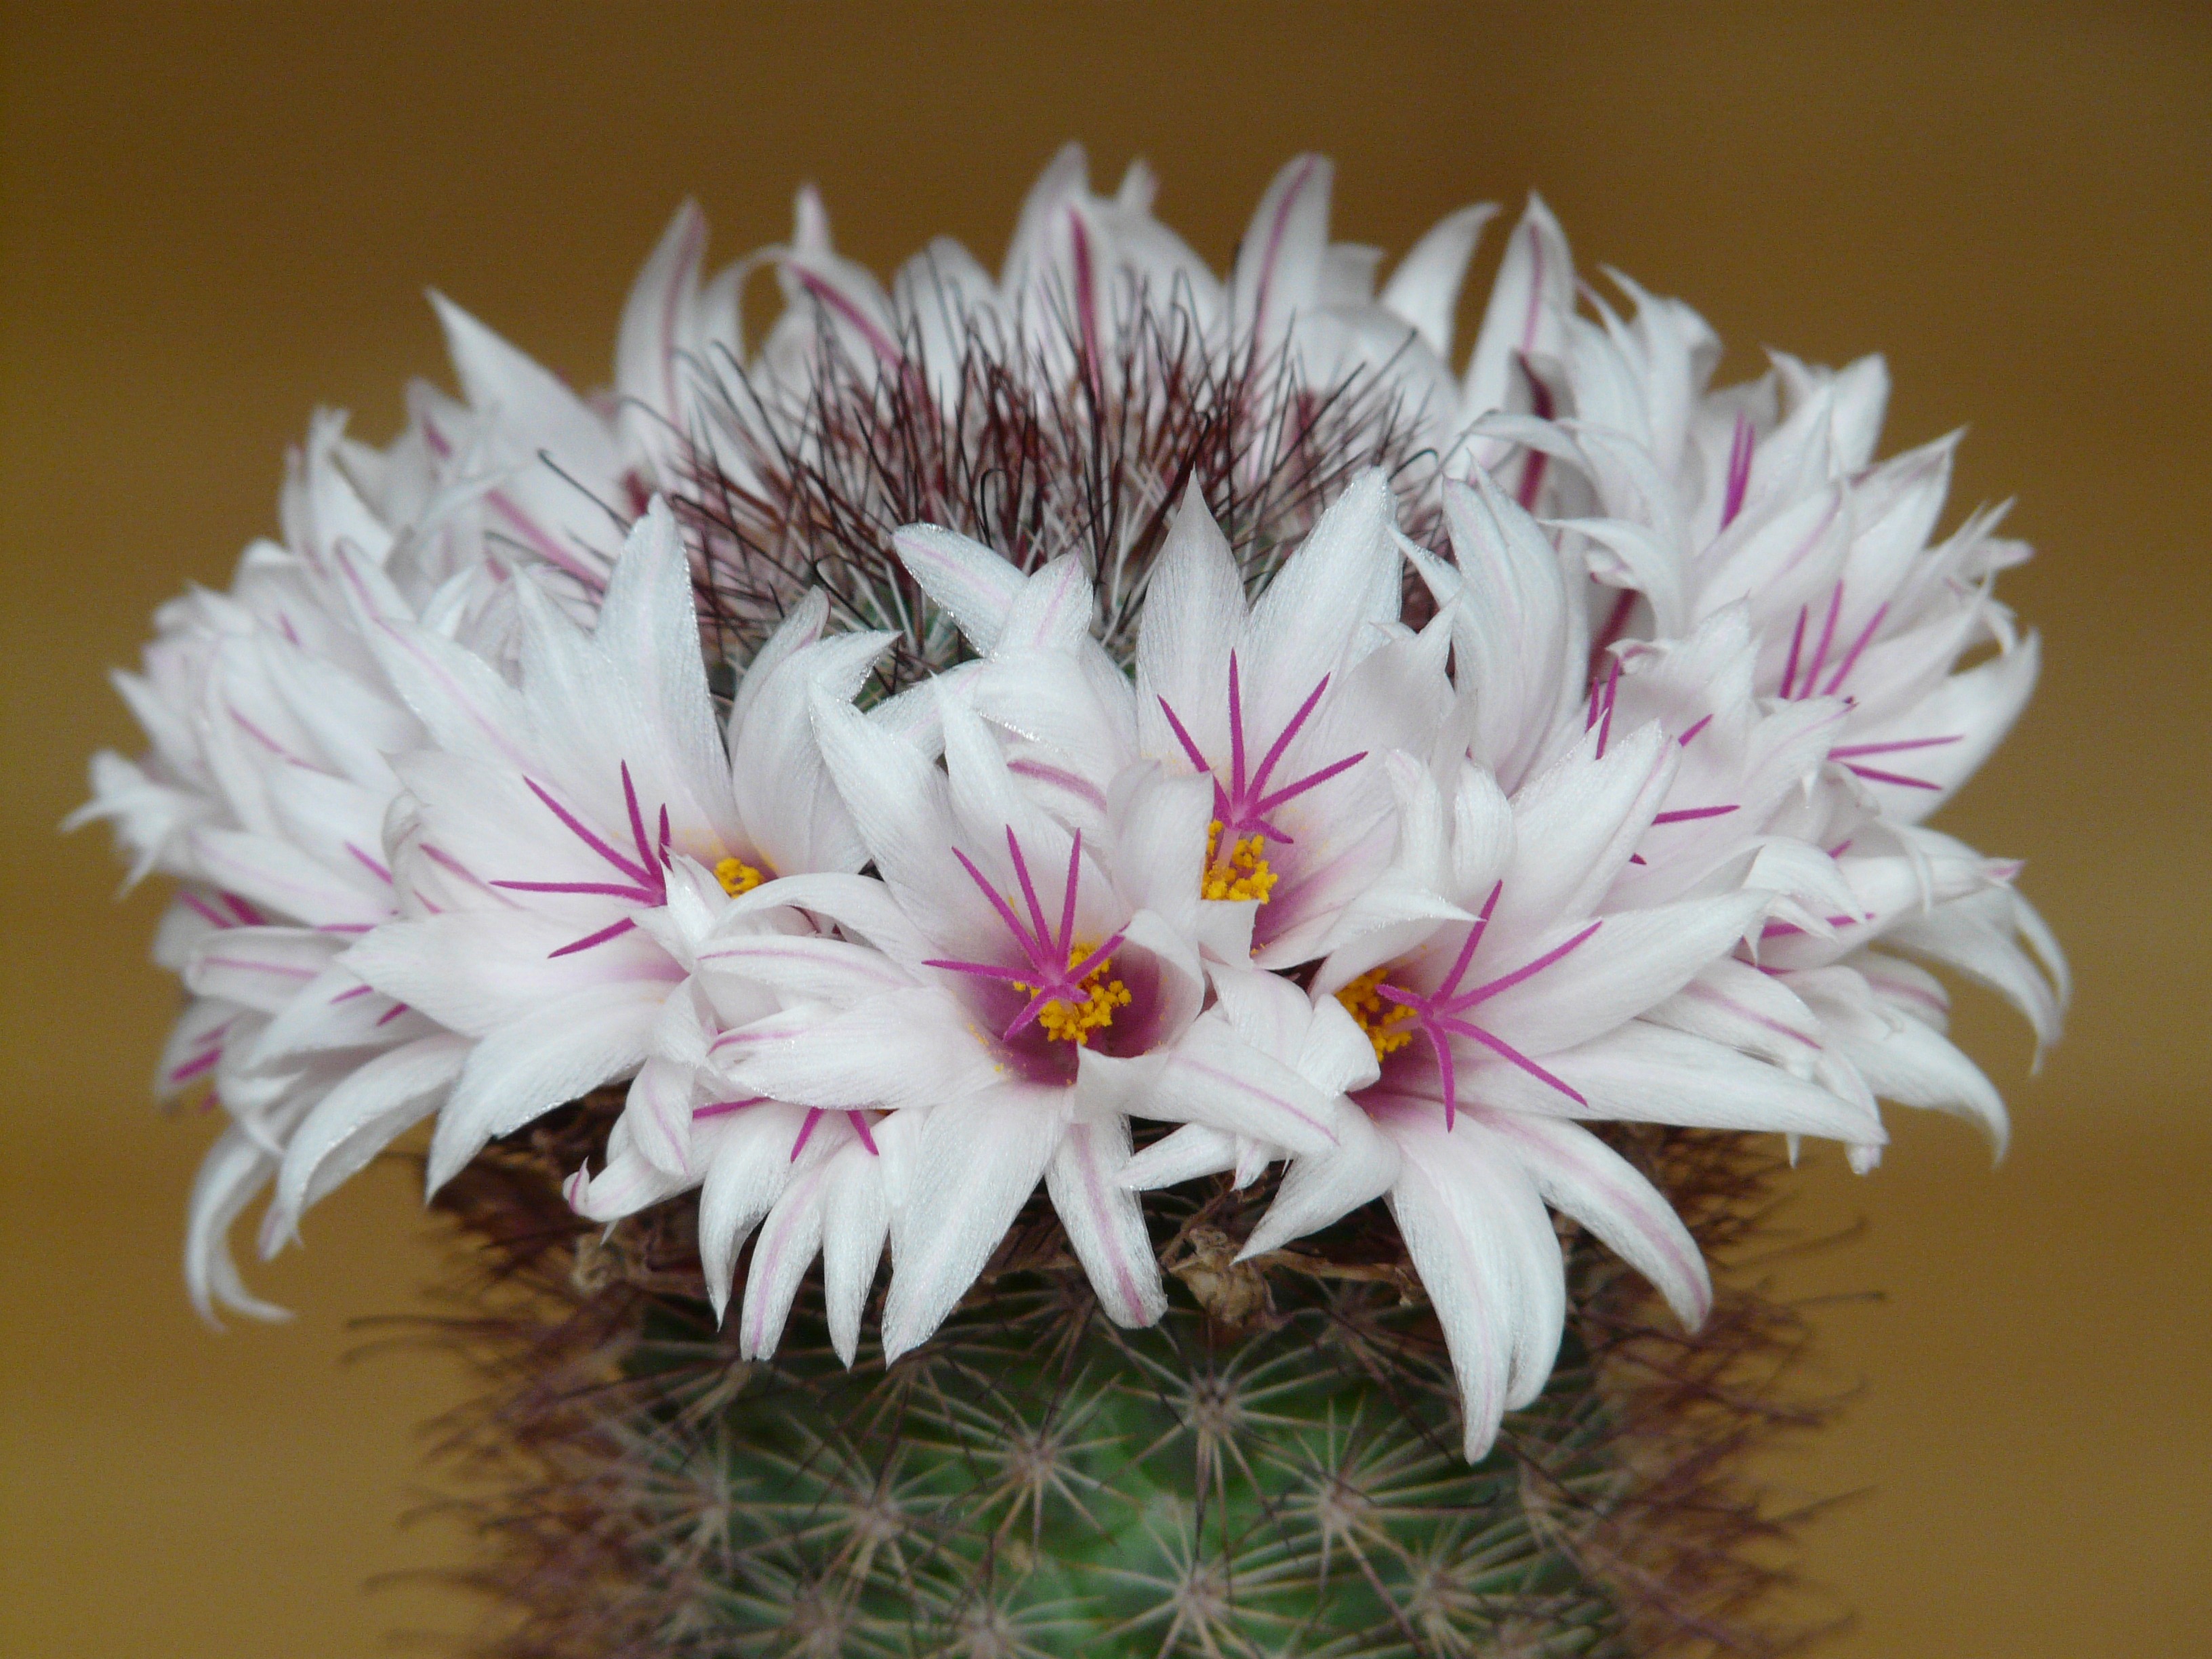
cactus, plant, white, flower, purple, petal, bloom, botany, pink, flora, flowers, close up, floristry, caryophyllales, mammillaria, macro photography, flowering plant, cactus greenhouse, glazed includes, land plant, hedgehog cactus, mammillaria albicans, cactaceae whitish, mammillaria slevinii